Imaginary Cat

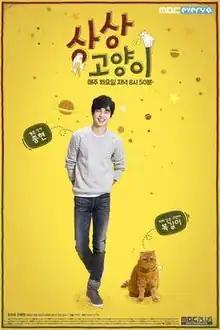
Promotional poster

Imaginary Cat is an 8-episode South Korean television series starring Yoo Seung-ho. It aired on cable network MBC Every 1, every Tuesday at 20:50 (KST) from November 24, 2015, to January 12, 2016.